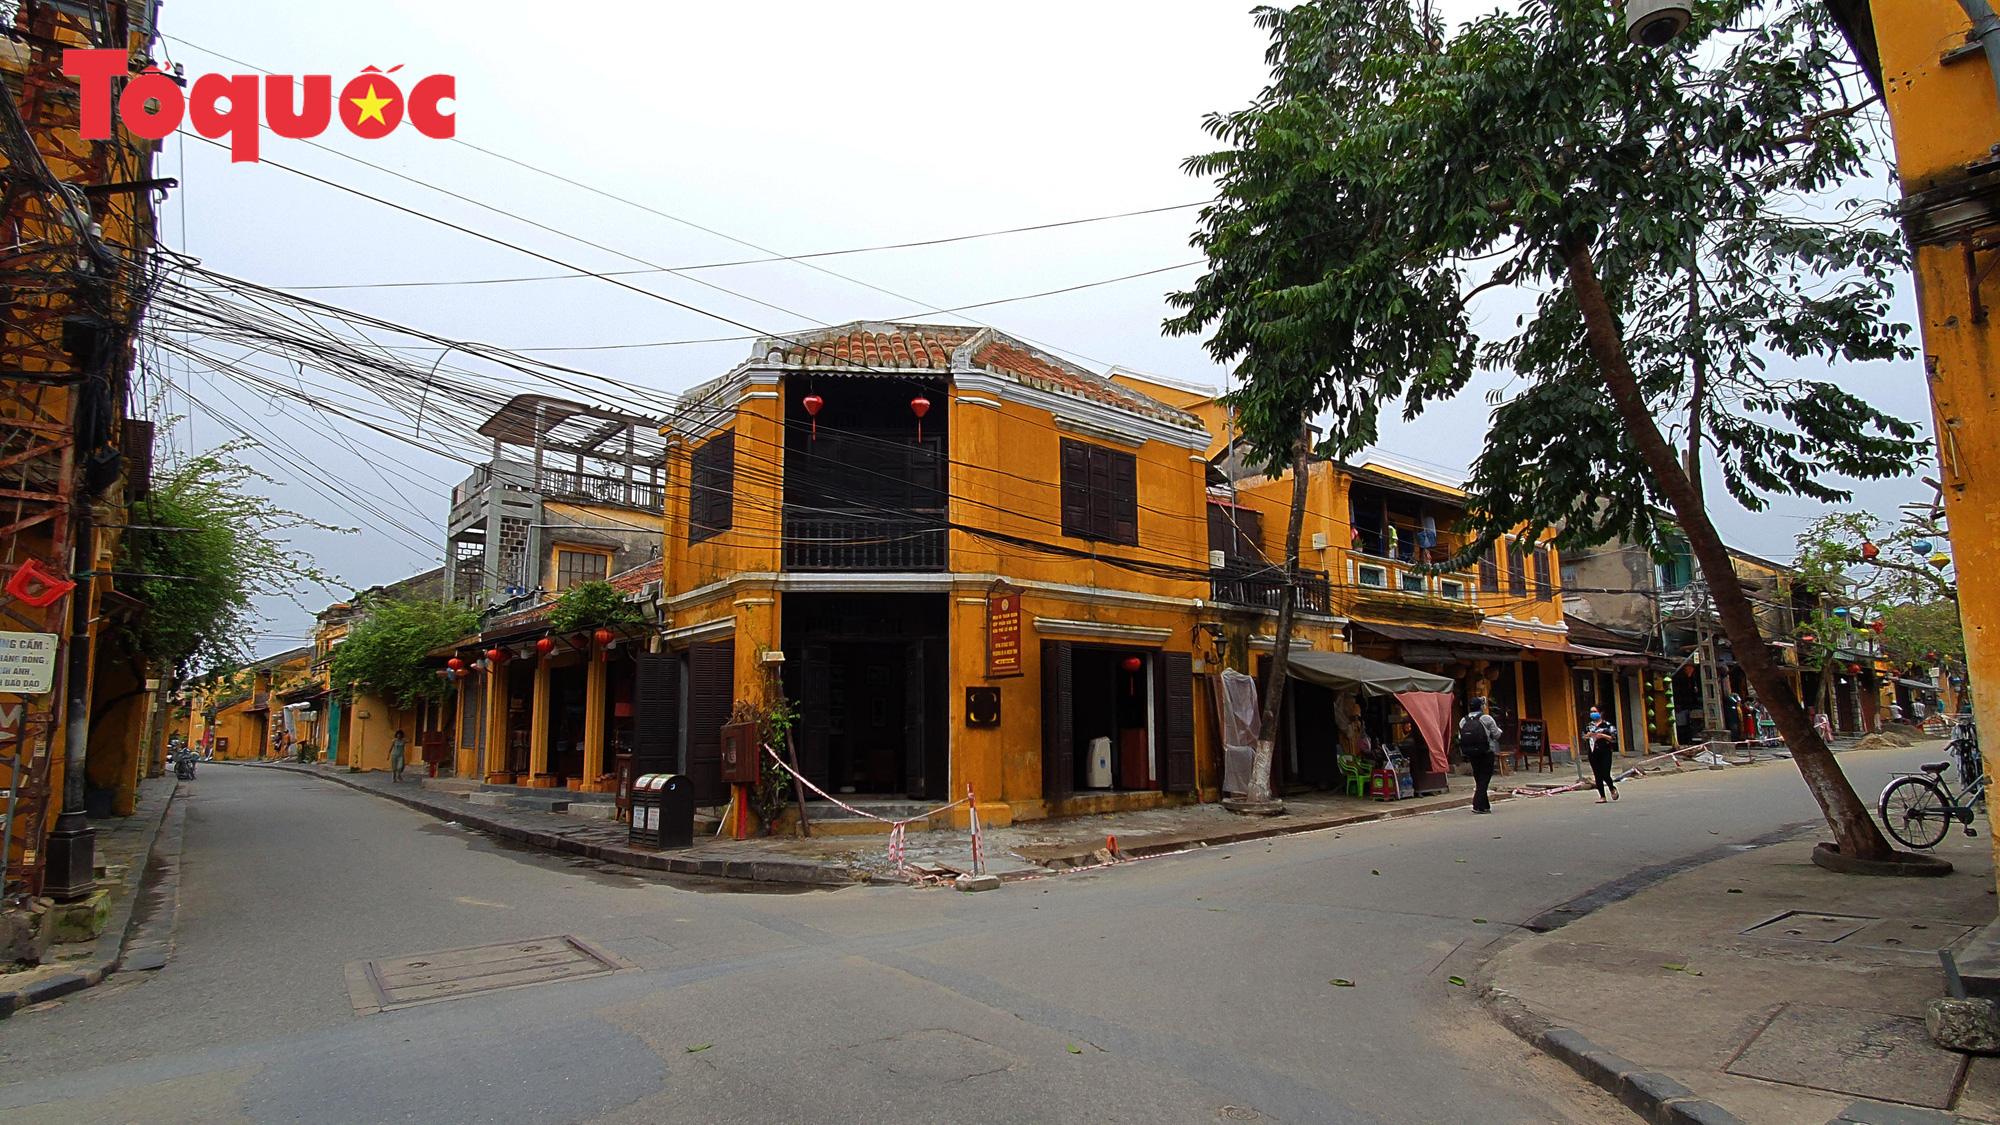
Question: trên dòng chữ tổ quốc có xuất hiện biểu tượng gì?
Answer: trên dòng chữ tổ quốc có biểu tượng ngôi sao vàng năm cánh